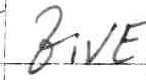
Label: five